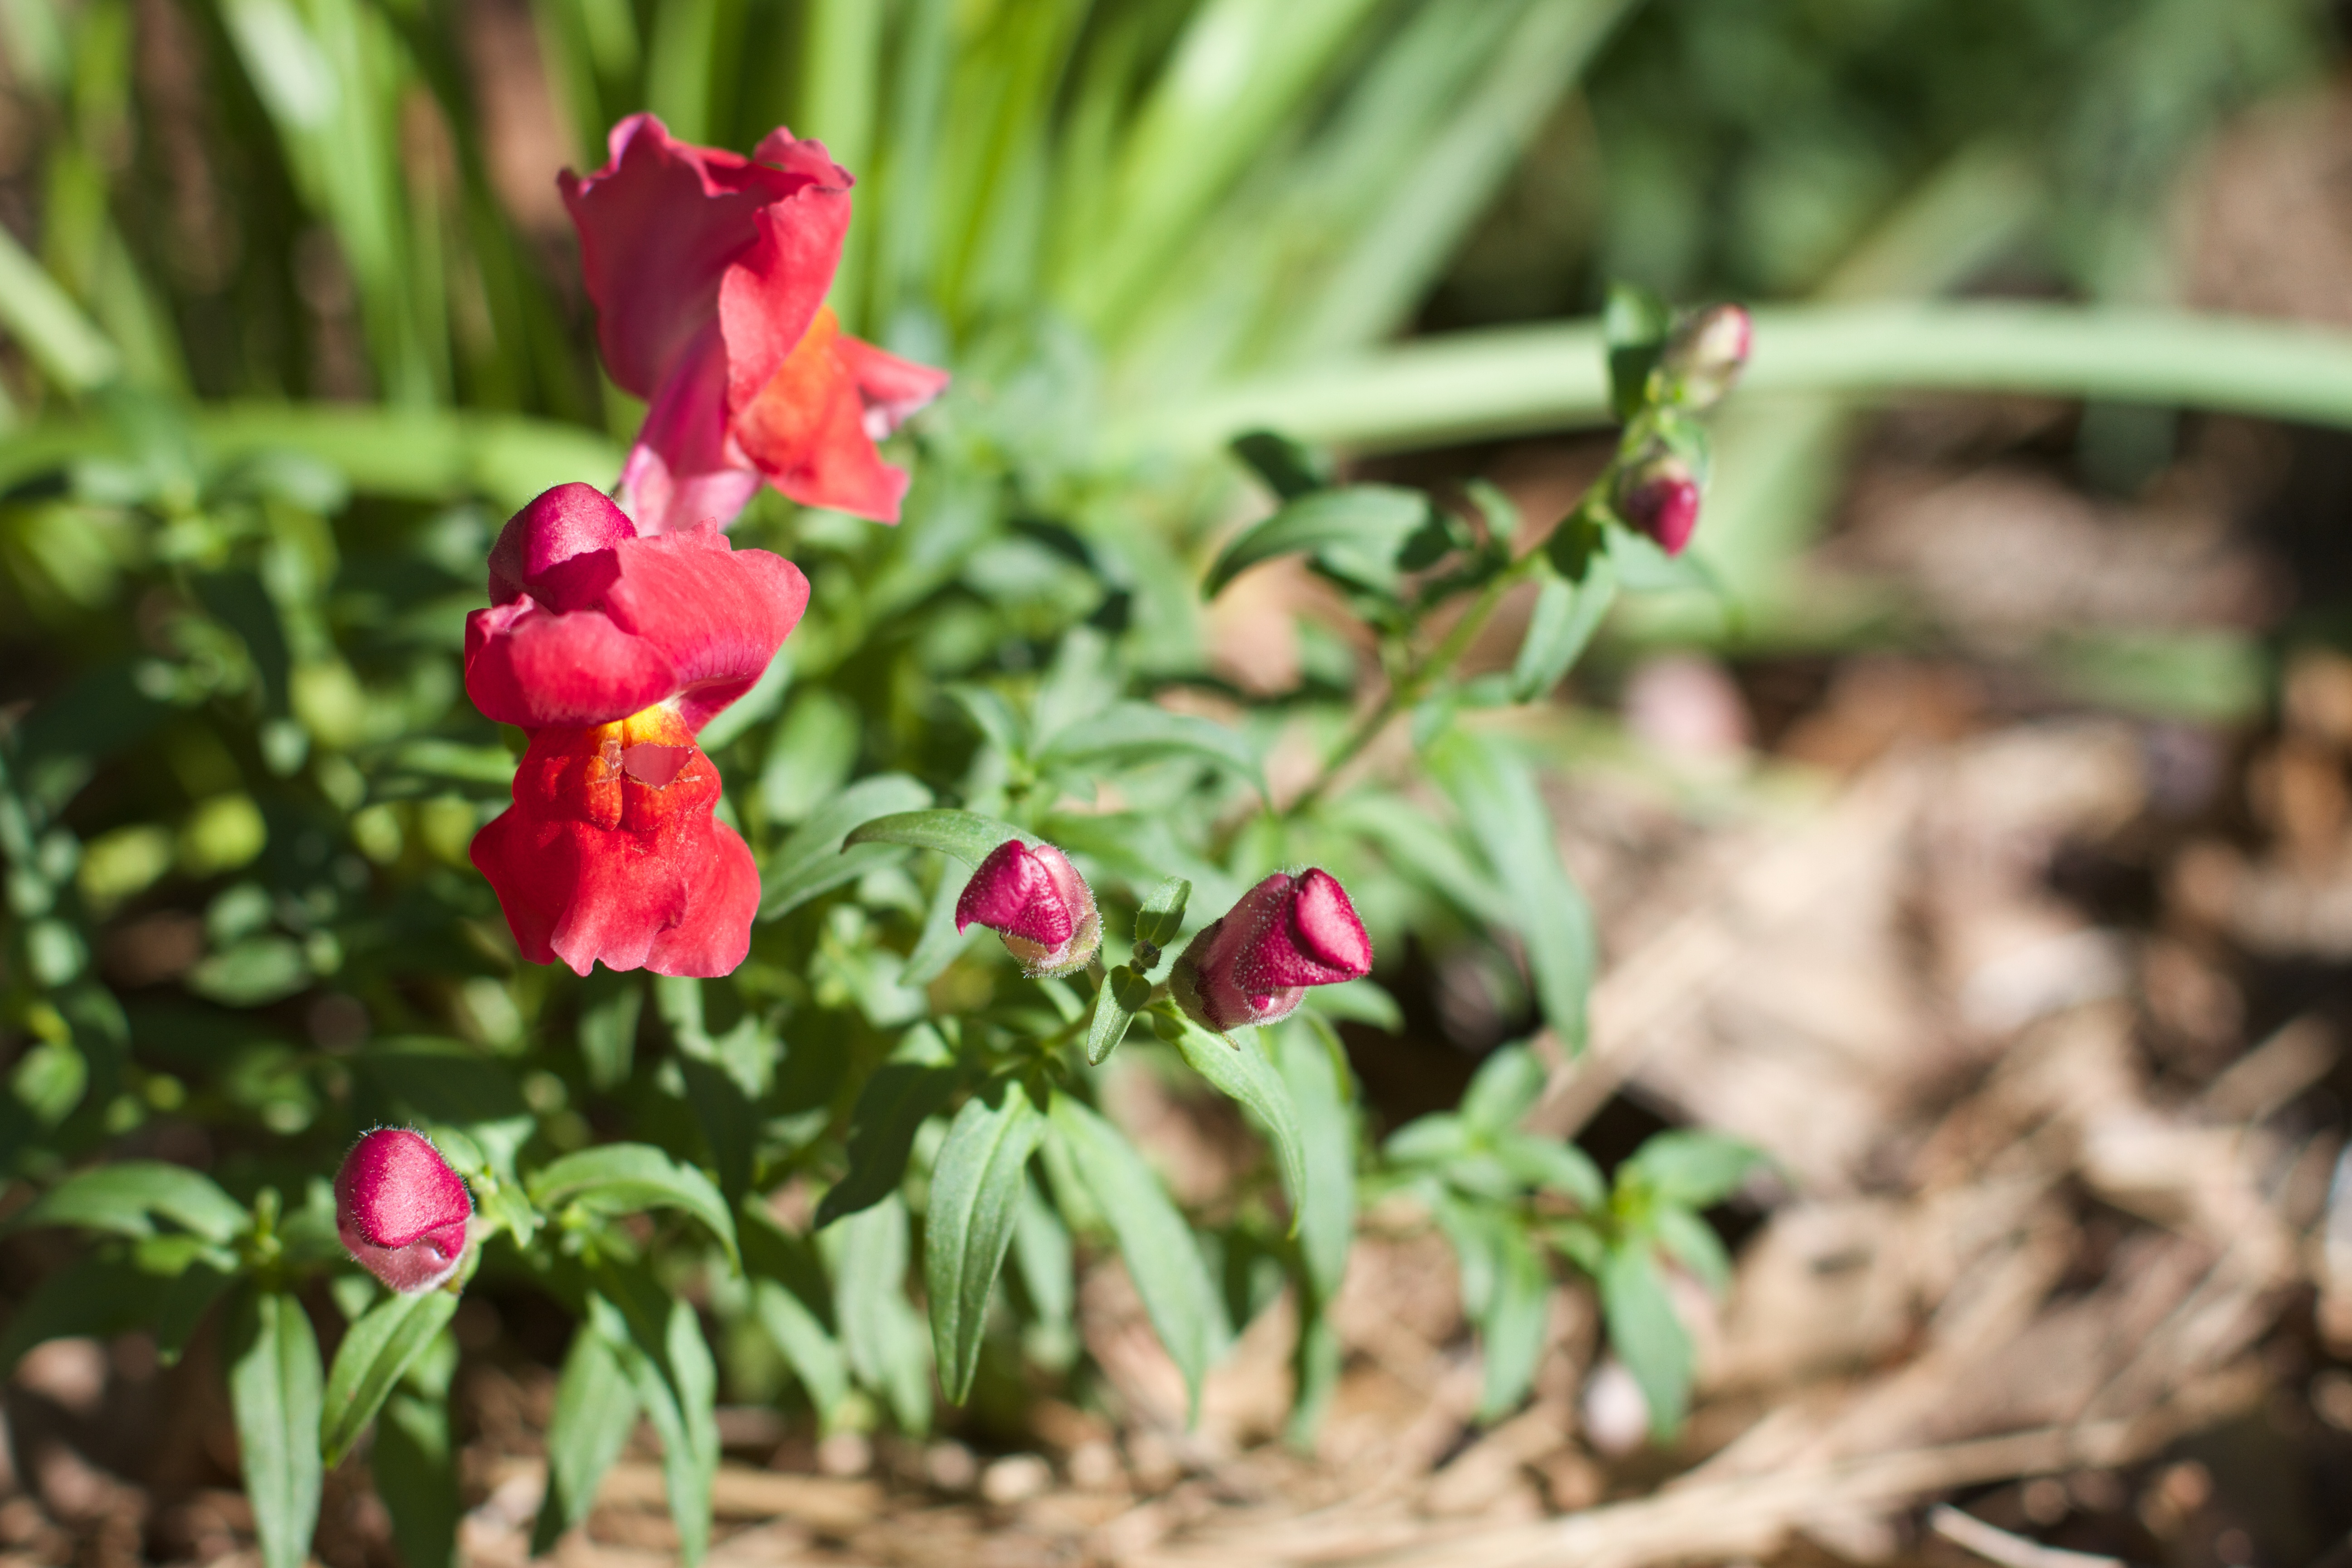
plant, flower, botany, garden, flora, strawberry, wildflower, arizona, shrub, flowering plant, land plant